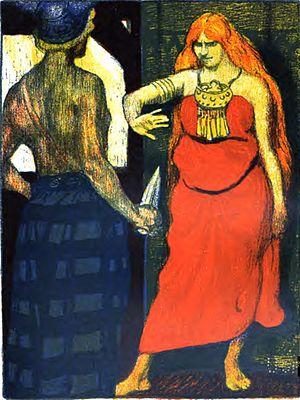
Robert Engels est un artiste peintre, illustrateur, enseignant allemand, né le 9 mars 1866 à Solingen et mort le 24 mai 1926 à Munich.